Raphael Coxie

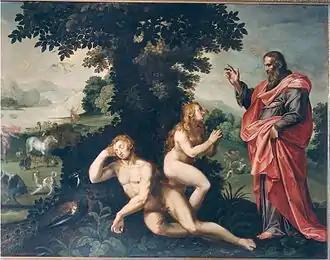
The creation of Eve

His works are painted in the Italianate style that his father introduced in Flanders after his return from a study period in Italy. As his style was close to that of his father, a number of his works have in the past been attributed to his father. He remained faithful to this style even while the new Baroque movement was emerging. Only a few paintings are currently attributed to him. Although it is known he completed commissions for portraits, no portraits are currently attributed to Coxie.